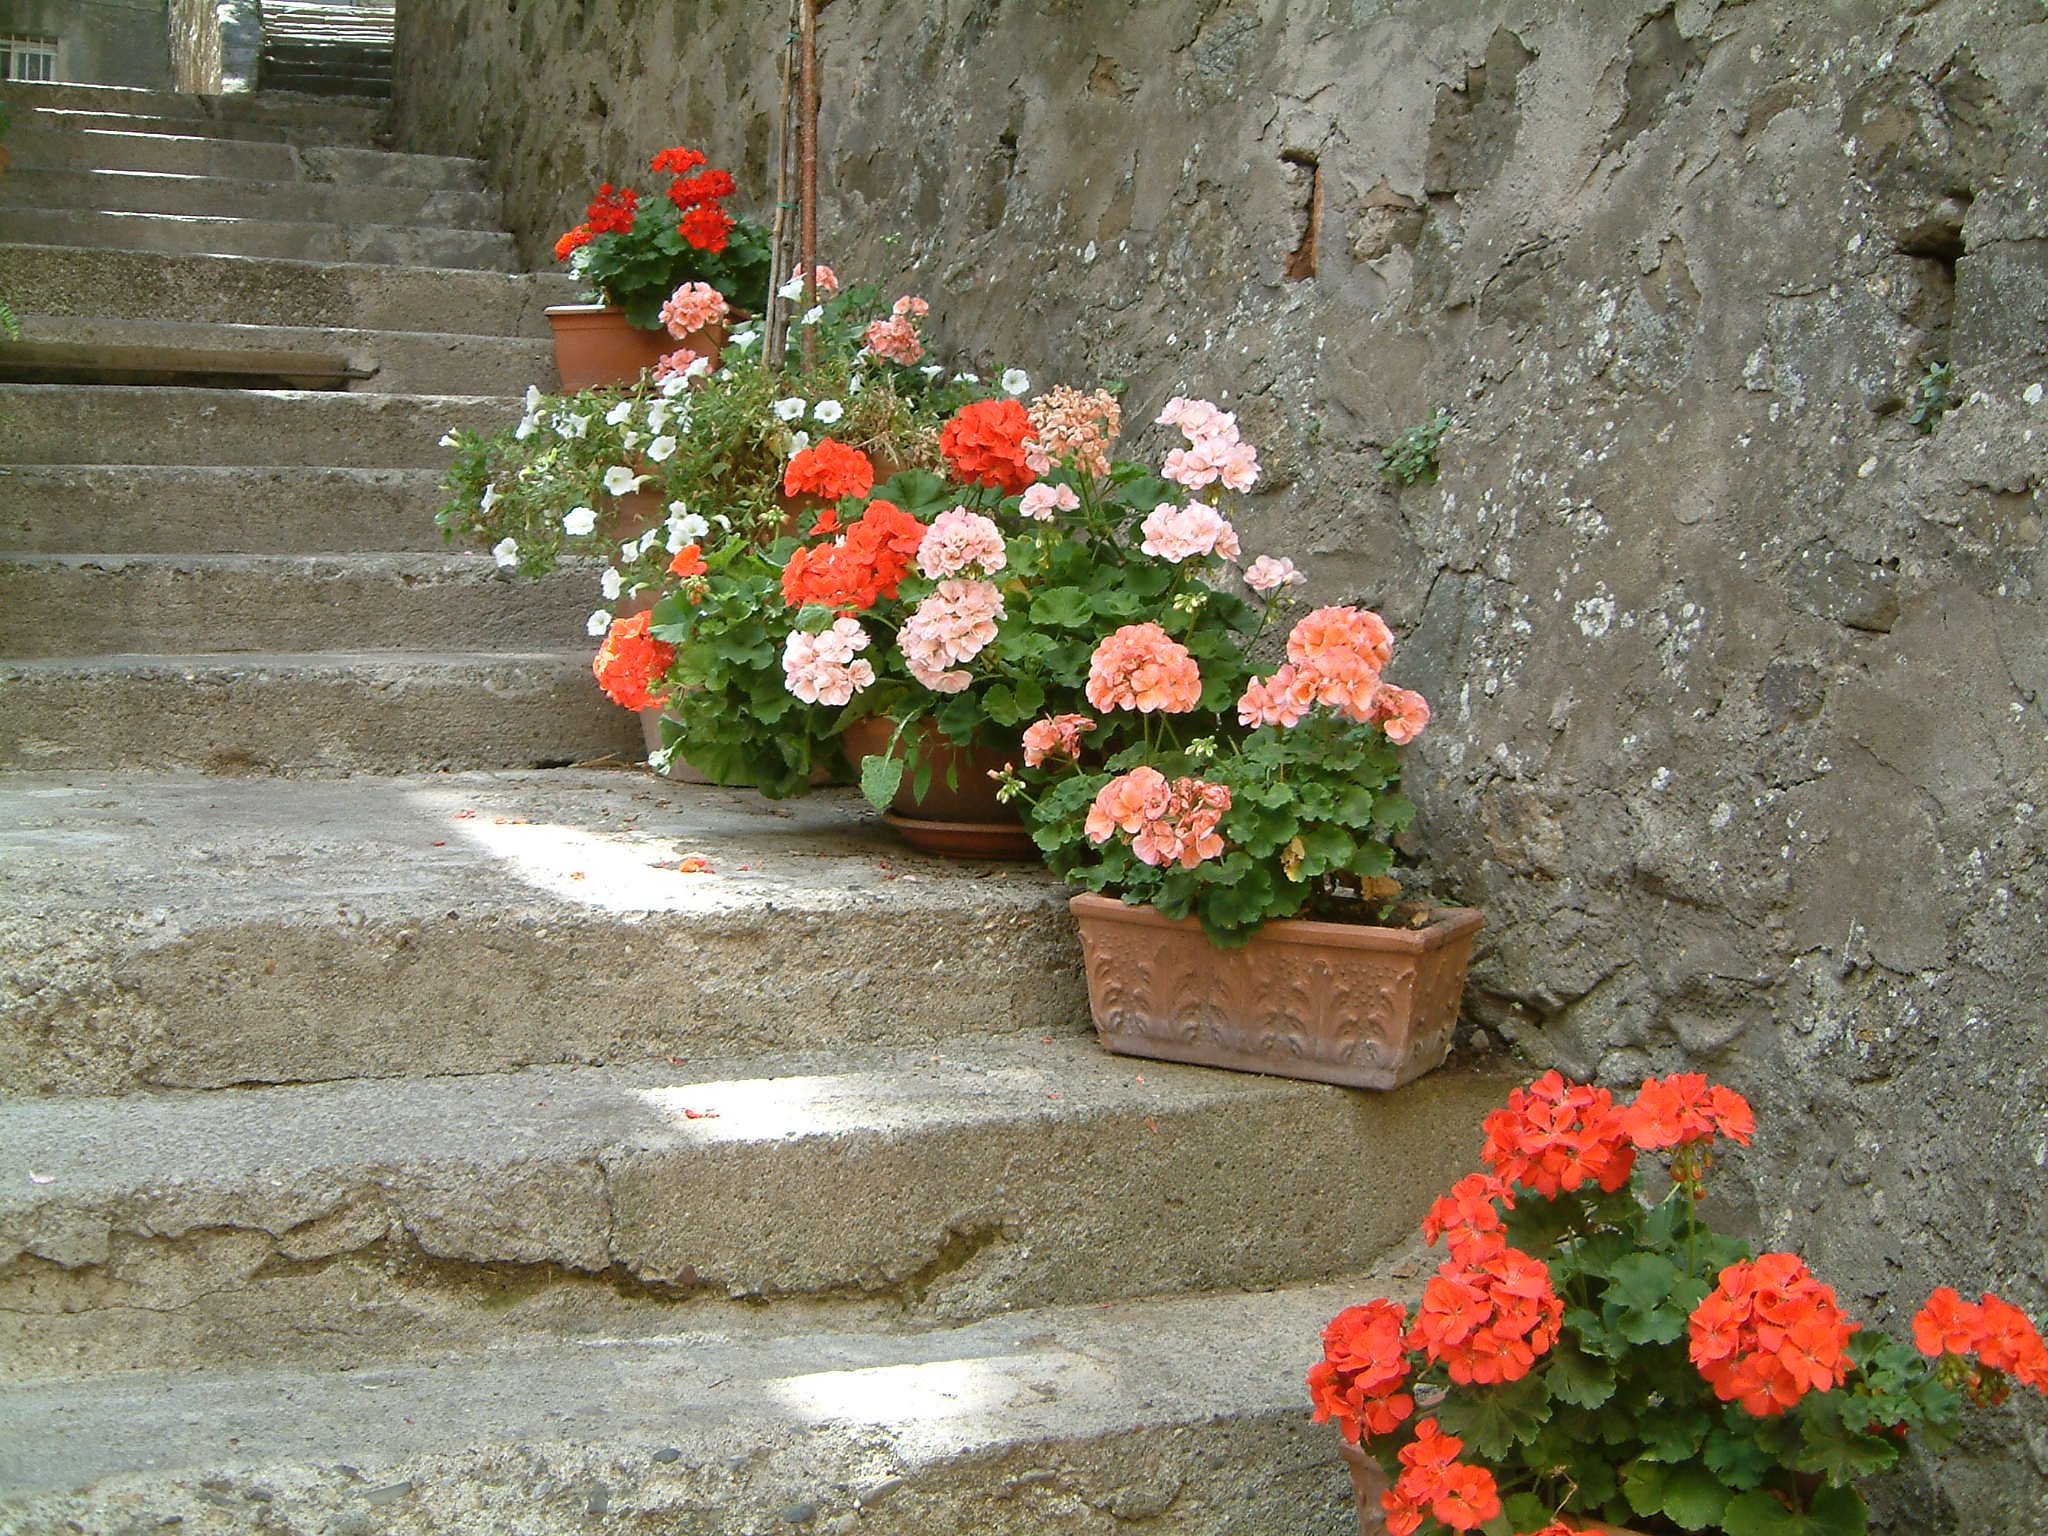
plant, flower, rose, red, holiday, tuscany, botany, garden, flora, stones, stairs, shrub, yard, floristry, flowering plant, garden roses, annual plant, land plant